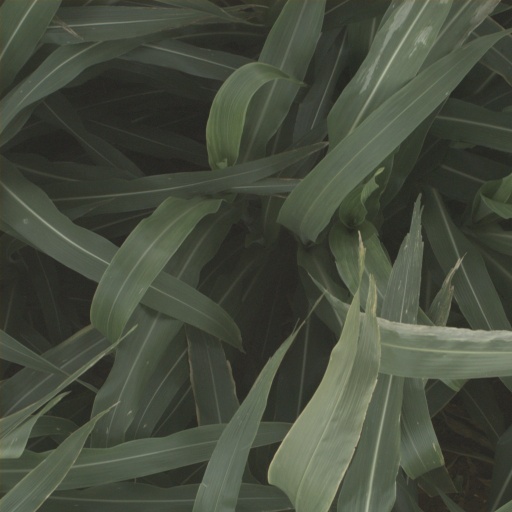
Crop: sorghum